Standish, Greater Manchester

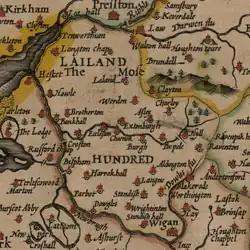
Standish and Langtree ("Langne") were part of the Leyland Hundred; John Speed's 1610 map of Lancashire.

Standish is north-by-northwest of Wigan, 19 miles north-west of Manchester, and 18 miles north-east of Liverpool. The A49 trunk road passes through the centre of the town, on its way from Wigan to Chorley. Standish is served by Junction 27 of the M6 motorway, which is to the west of the town. The West Coast Main Line is on the eastern side of the town, around a mile from the centre. The River Douglas and Bradley Brook form the boundary on the eastern side of Standish. Mill Brook, which flows into the Douglas, forms the western boundary. Standish is situated on a ridge of high land which rises to 370 feet and runs north to south across the township, near the river the land is between 120 and 160 feet.